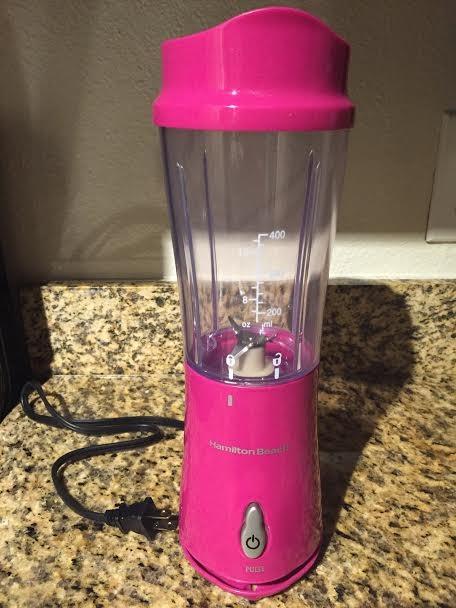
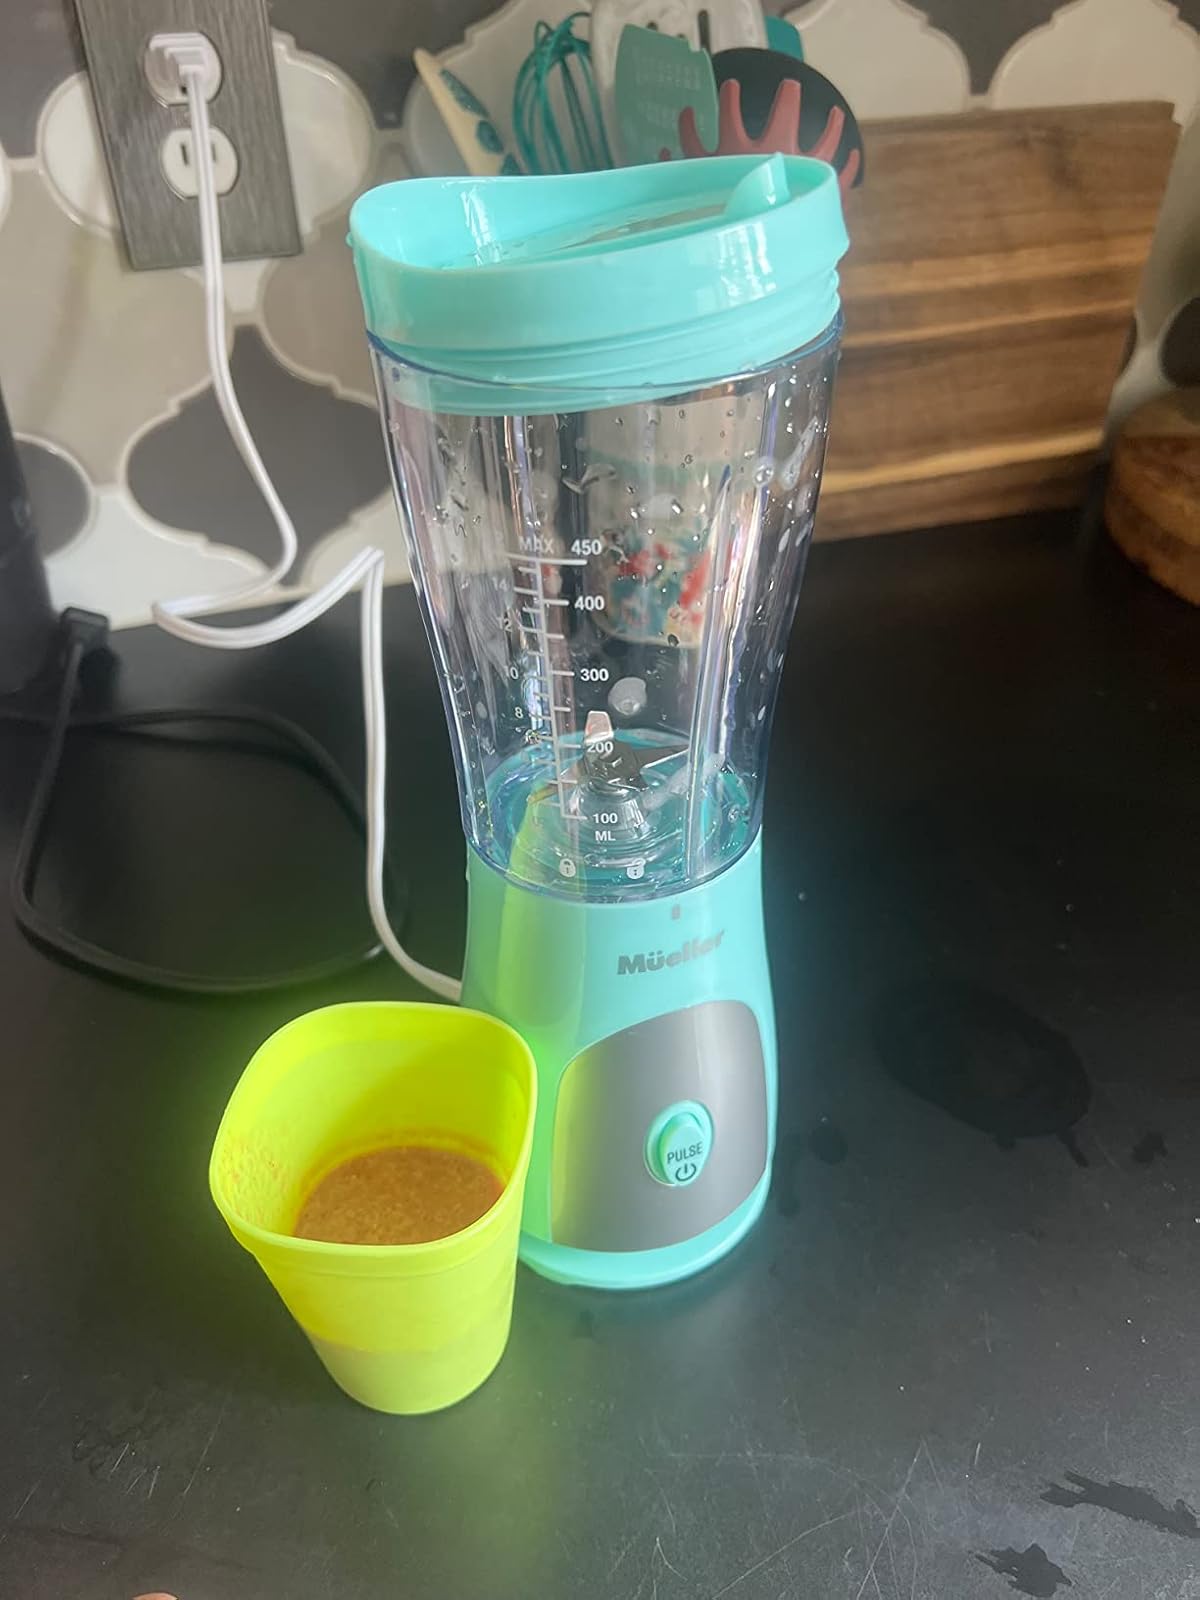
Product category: items_blender
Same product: no